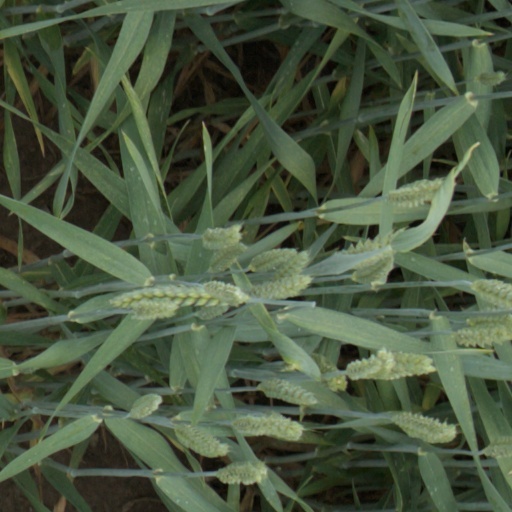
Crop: wheat